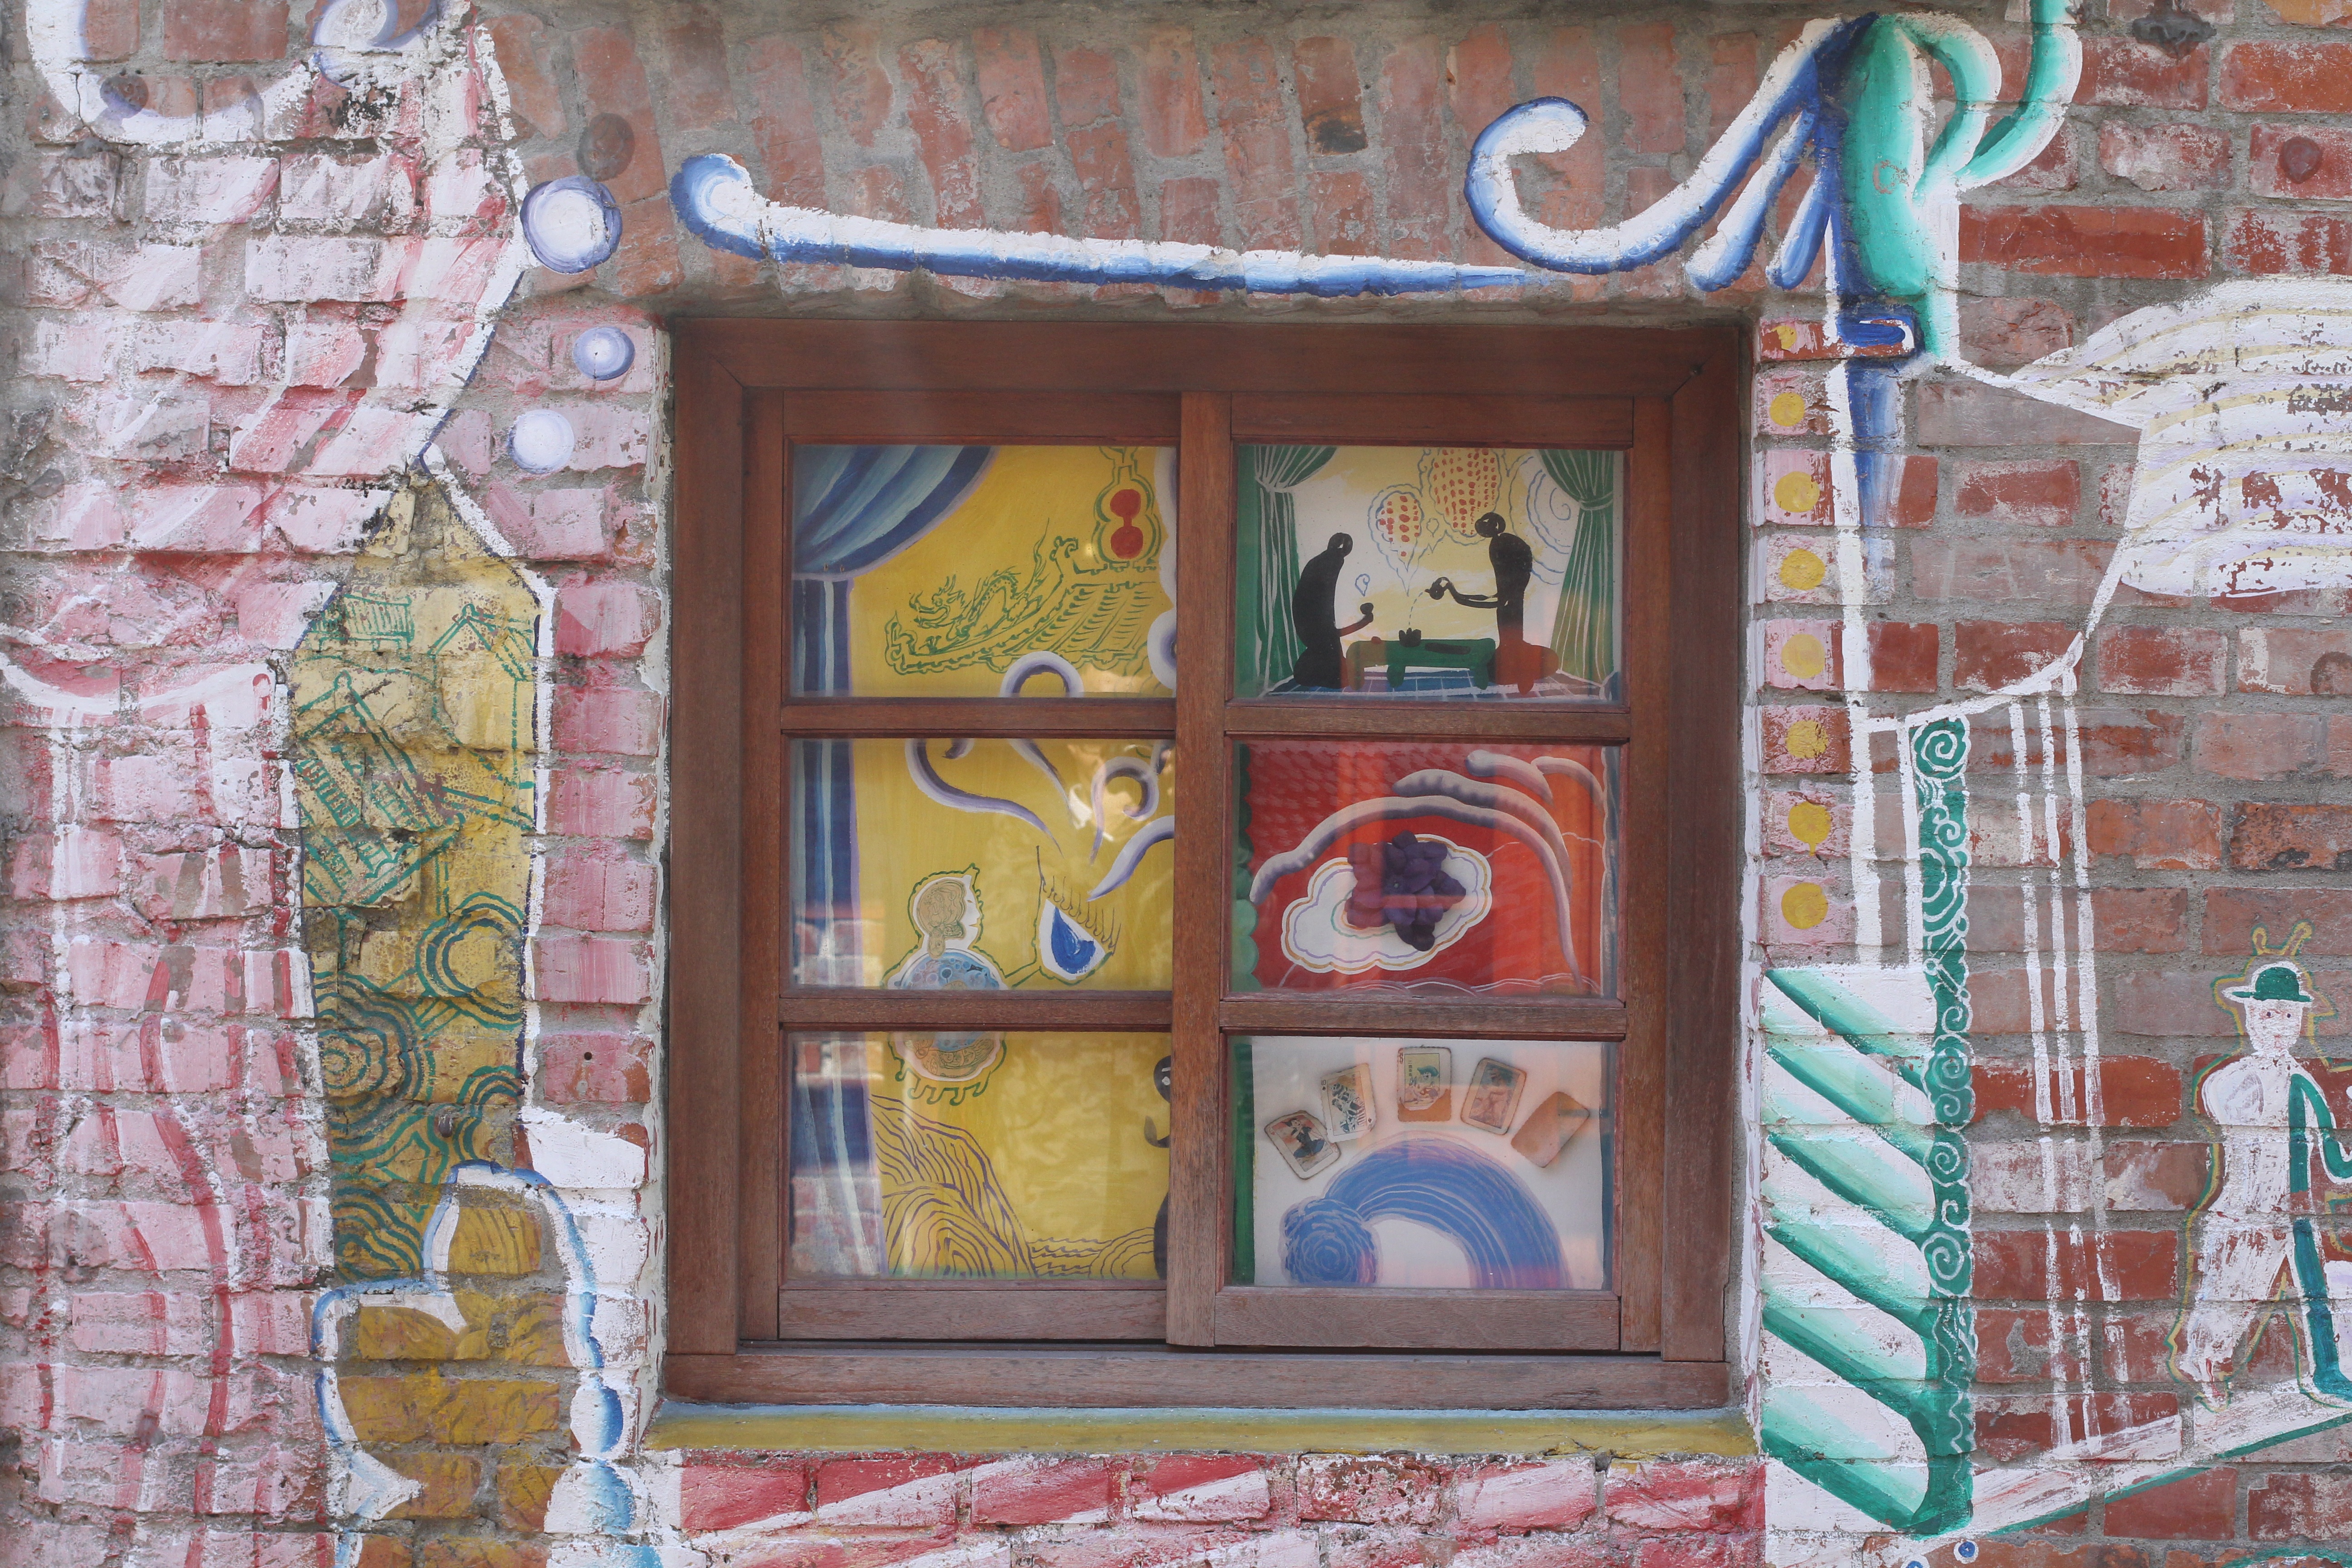
window, glass, wall, scenery, facade, graffiti, painting, interior design, art, mural, humanities